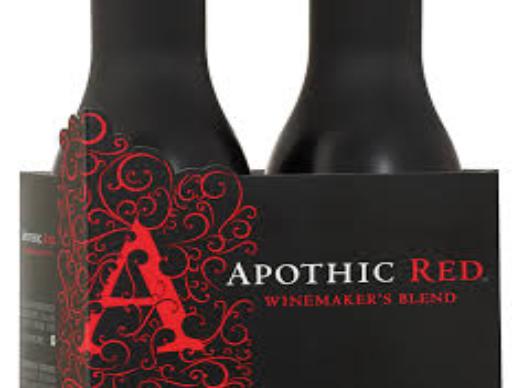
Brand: apothia-1
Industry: Necessities